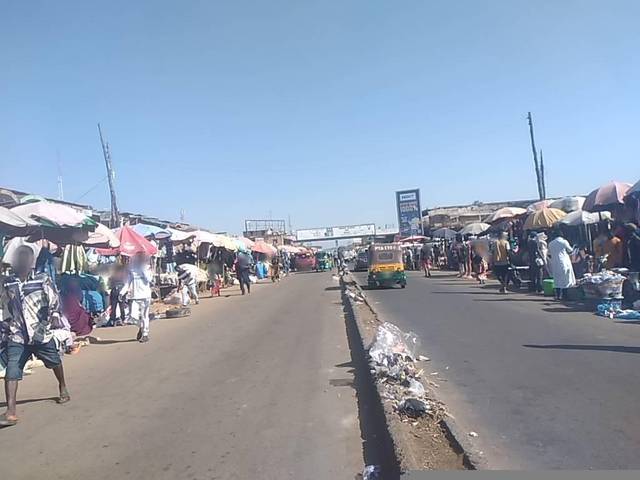
Region: Nigeria
Coordinates: 9.919, 8.89